Eddy Treijtel

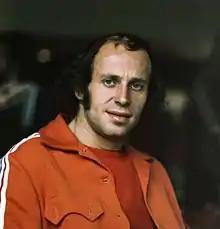
Treijtel in 1974

Eduard Willem Treijtel (born 28 May 1946) is a Dutch former professional footballer who played as a goalkeeper. He won the Intercontinental Cup in 1970 and the UEFA Cup in the 1973–74 season with Feyenoord.